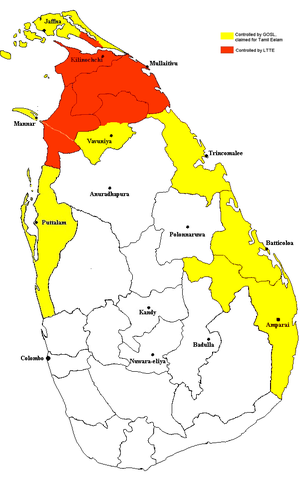
La guerre civile du Sri Lanka opposa, officiellement de 1983 à 2009, le gouvernement du Sri Lanka dominé par la majorité cinghalaise bouddhiste, et les Tigres de libération de l'Îlam tamoul, organisation séparatiste luttant pour la création du Tamil Eelam, un État indépendant dans l'Est et le Nord du pays, majoritairement peuplé de Tamouls de religion hindoue et chrétienne et aussi de musulmans. Le conflit fait 80 000 à 100 000 morts entre 1972 et 2009 selon l'ONU. Les Tamouls auraient bénéficié de traitement de faveur de la part des Britanniques pendant la colonisation, ce qui a déclenché des rivalités entre les deux communautés lorsque le nationalisme bouddhisme devint la politique officielle du Sri Lanka indépendant.